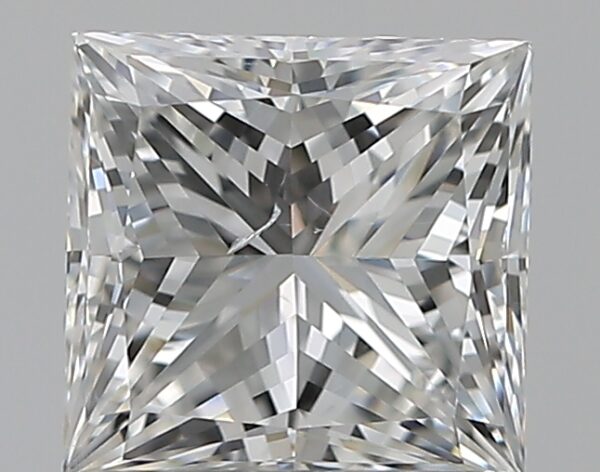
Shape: princess
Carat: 0.75
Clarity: SI2
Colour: G
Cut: EX
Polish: EX
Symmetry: VG
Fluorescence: F
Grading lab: GIA
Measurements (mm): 5.09 x 4.95 x 3.5